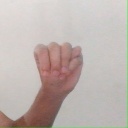
अक्षर: म